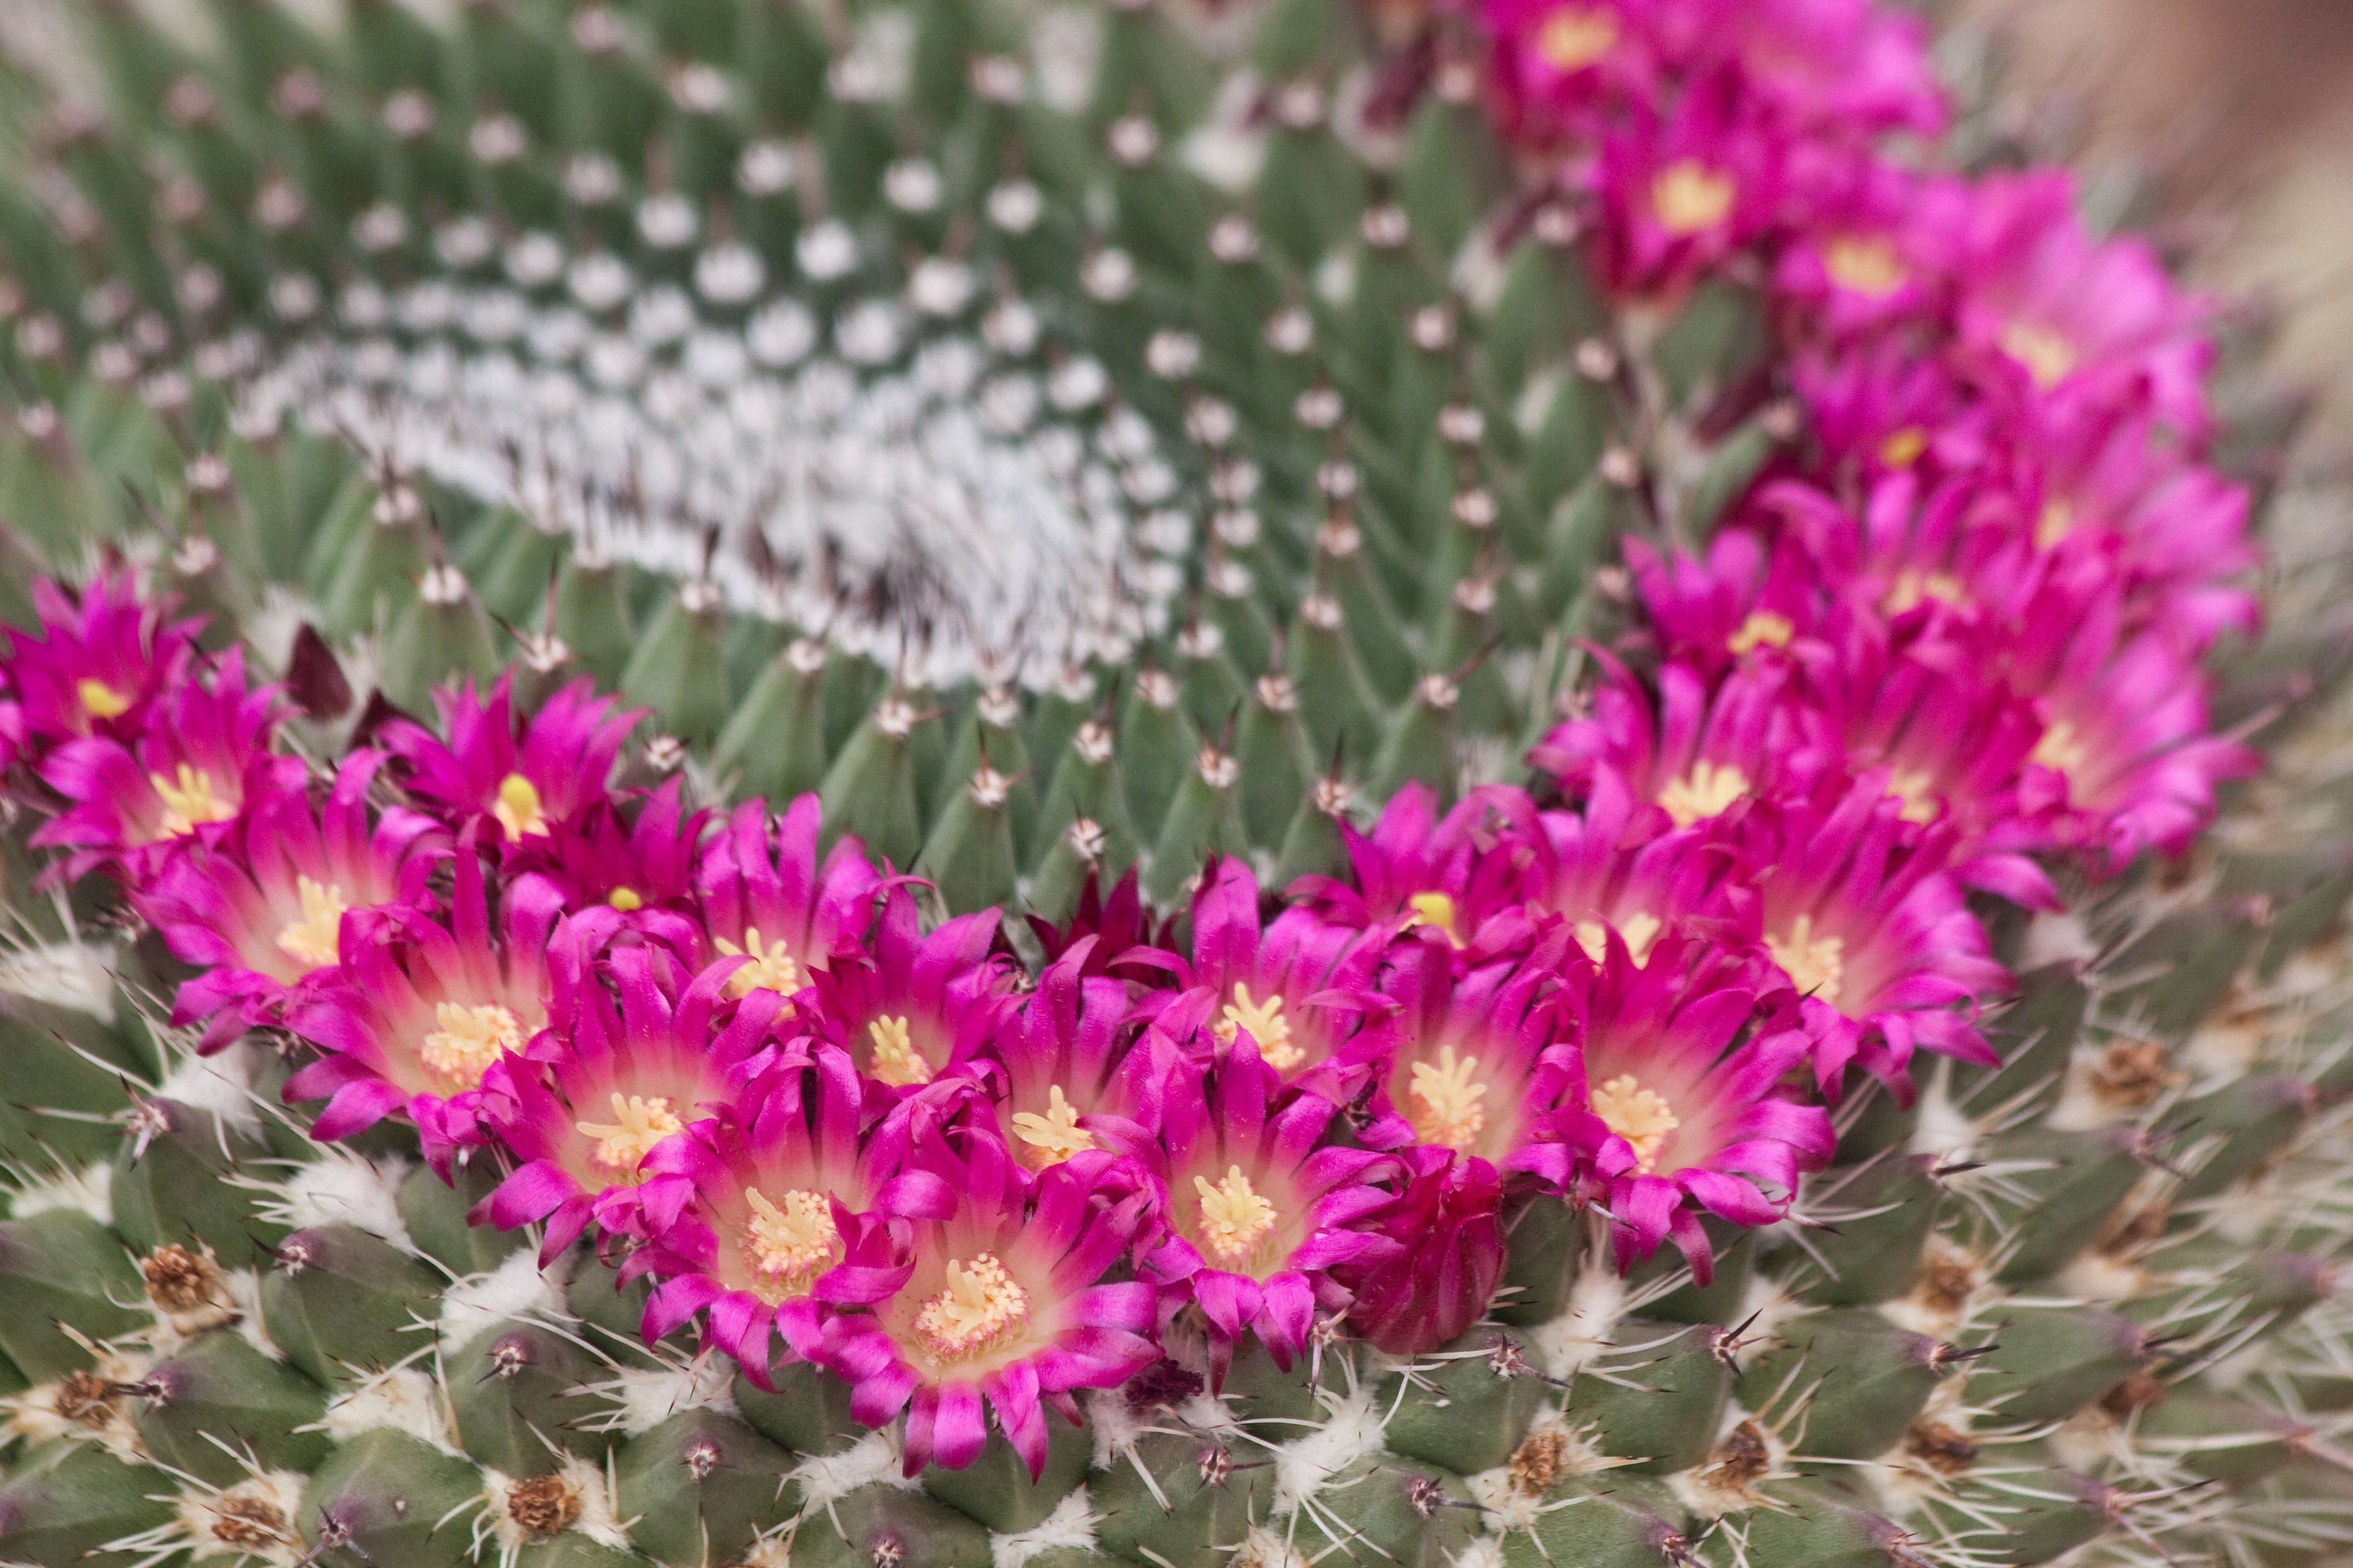
nature, prickly, cactus, plant, flower, petal, bloom, lush, botany, pink, flora, wildflower, pigface, caryophyllales, macro photography, annular, flowering plant, ice plant, annual plant, land plant, thorns spines and prickles, hedgehog cactus, ice plant family